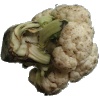
Label: cauliflower